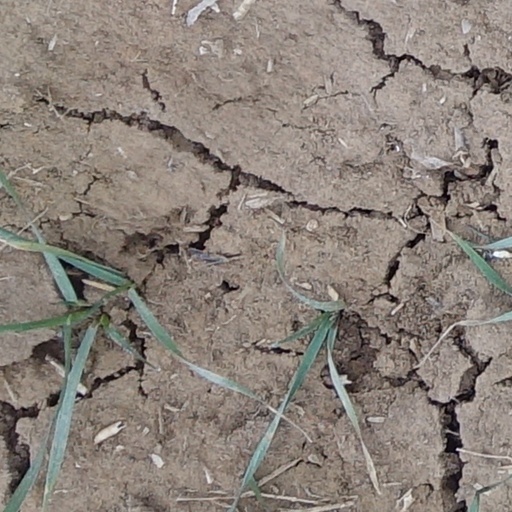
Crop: wheat